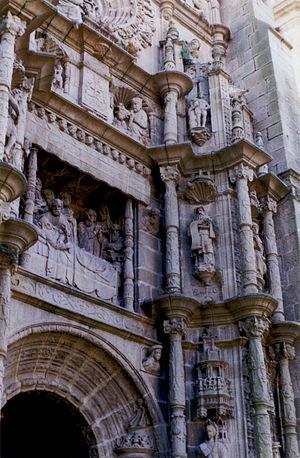
La basilique Sainte-Marie Majeure de Pontevedra à Pontevedra en Galice, est une église catholique, qui date du XVIᵉ siècle, et qui depuis 1962 est devenue Basilique par décret du Pape Jean XXIII. Actuellement, elle est considérée comme BIC, avec le numéro d'identification RI-51-000000828 et a été déclarée appartenant au Trésor Artístique Espagnol par décret du 3 juin 1931. Le temple a aussi la distinction de Sanctuaire Royal.